Devi Mahatmya

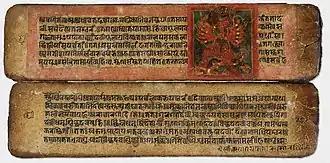
A 17th-century Devimahatmya manuscript written in Newari script from Nepal

The Devi Mahatmya or Devi Mahatmyam is a Hindu philosophical text describing the Goddess, known as Adi Parashakti or Durga, as the supreme divine ultimate reality and creator of the universe. It is part of the Mārkandeya Purāna (chapters 81 to 93).